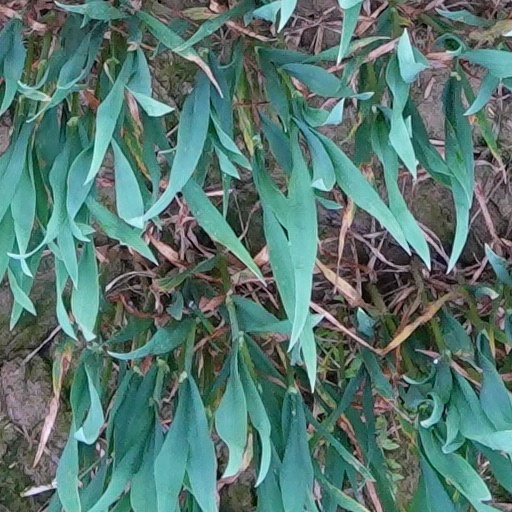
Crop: wheat